Phyllis Neilson-Terry

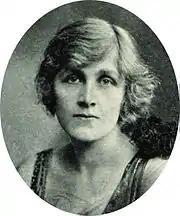
Neilson-Terry in 1922

In the "Dictionary of National Biography" J. C. Trewin wrote that it was "unfortunate" that Fred Terry seldom extended himself by taking the great classic roles for which his talent fitted him. "The Times's" obituarist of Terry's daughter made a similar point about her, commenting that after returning from the US she did not regain the outstanding position she had won for herself as a young actress. As in America, she toured with light variety programs, and in ephemeral crowd-pleasing plays. Among the latter was "The Wheel" by J B Fagan, in which she gave her young cousin John Gielgud his first paid acting role, in 1922.